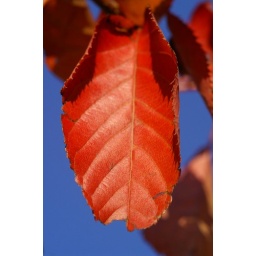
Colours supplied by a neighbour's tree and a stunning sky